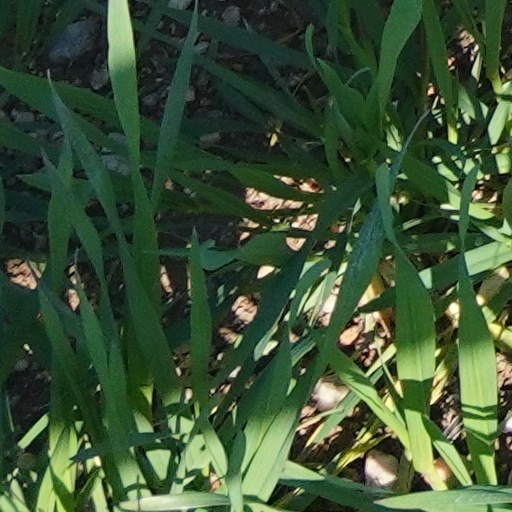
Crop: wheat